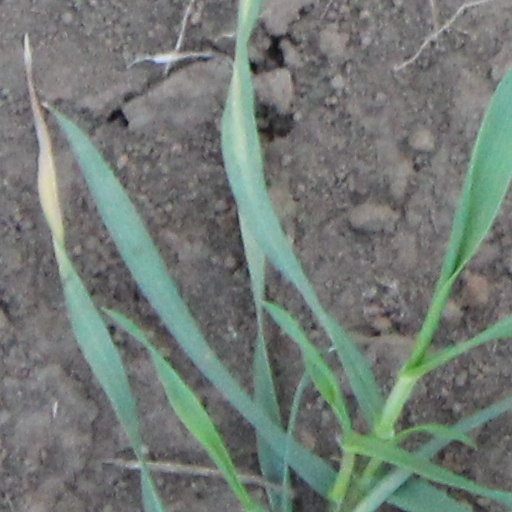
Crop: wheat